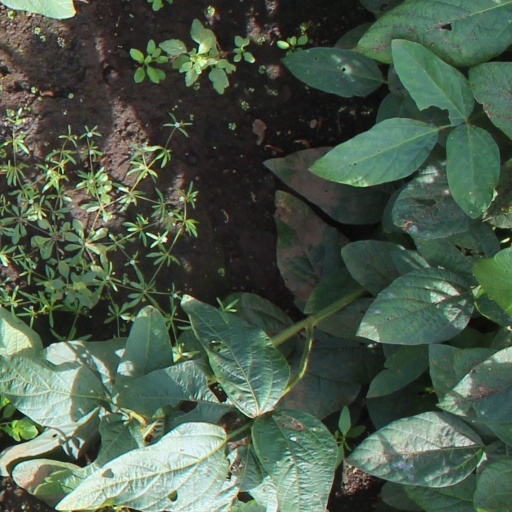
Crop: soybean